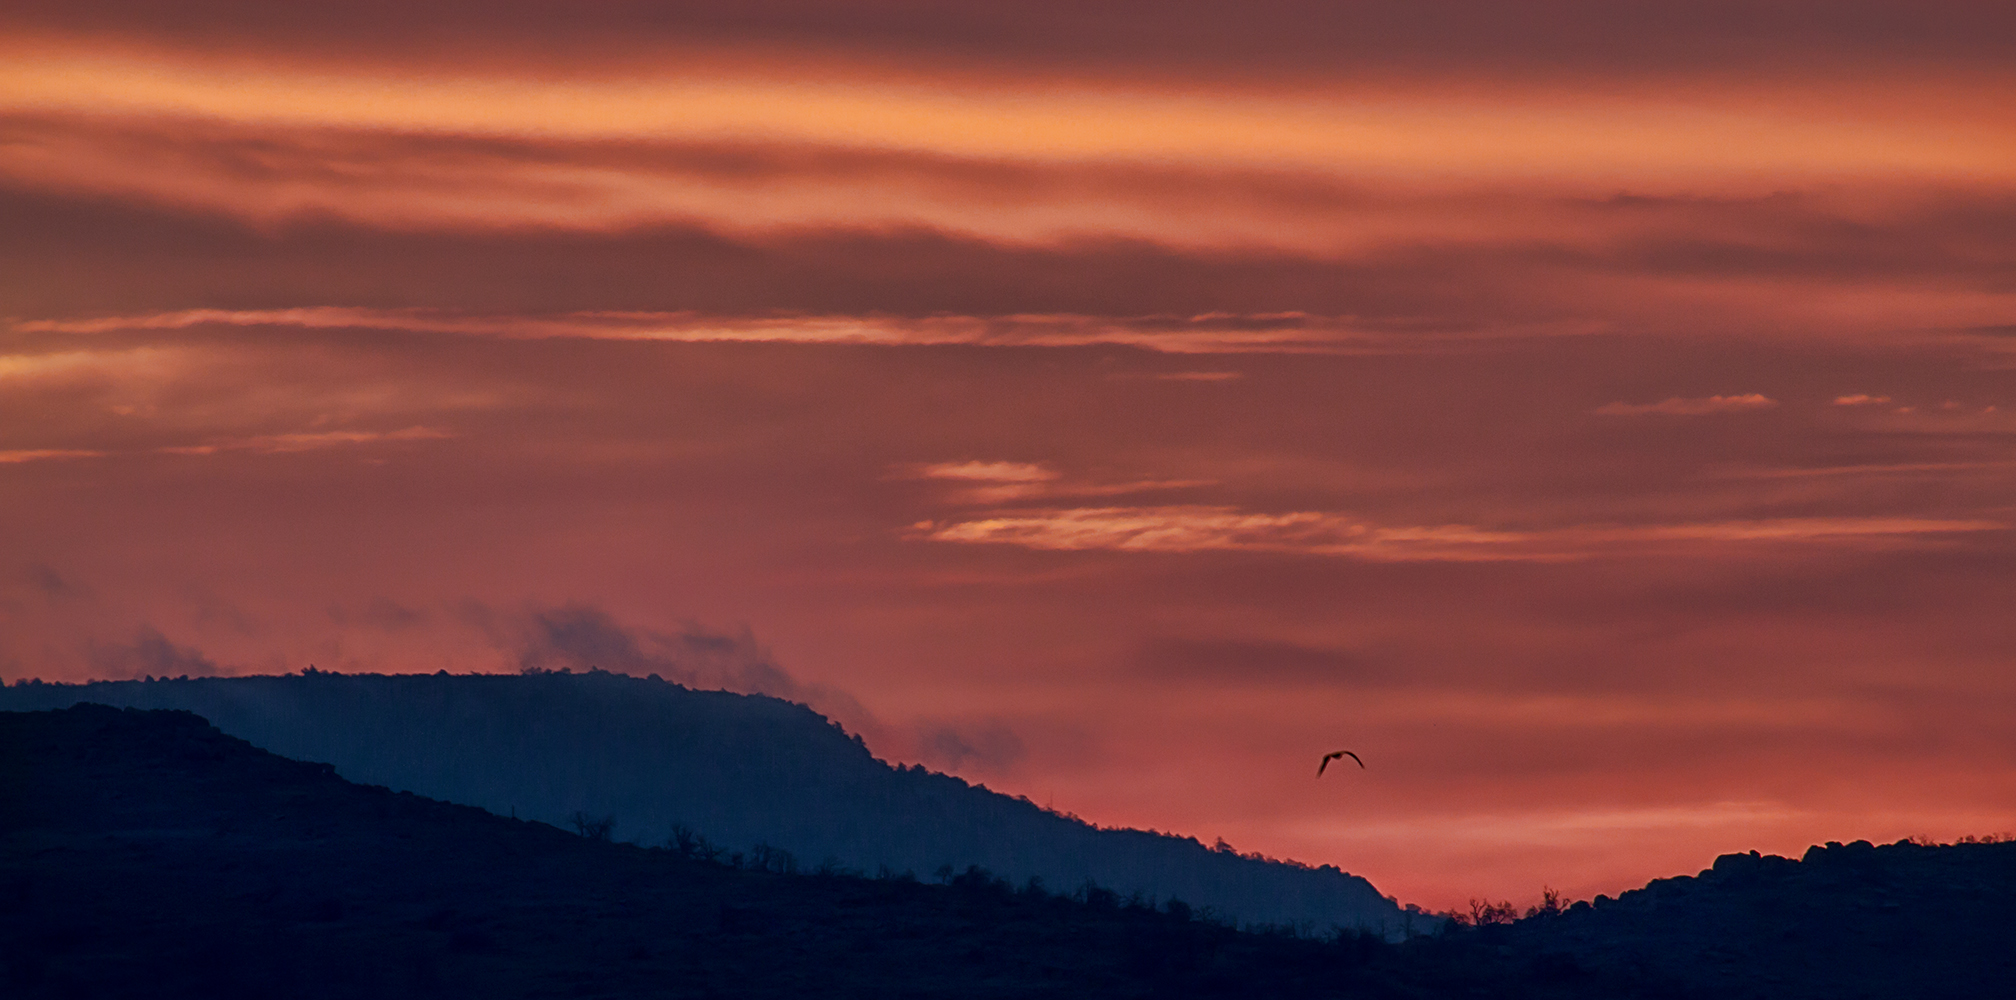
horizon, mountain, cloud, sky, sunrise, sunset, morning, hill, dawn, atmosphere, dusk, evening, oklahoma, larrysmith, wichitamountains, afterglow, meteorological phenomenon, atmospheric phenomenon, mountainous landforms, red sky at morning